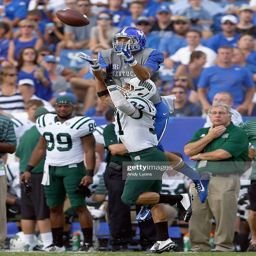
person reaches up to catch a pass during the game against american football team .